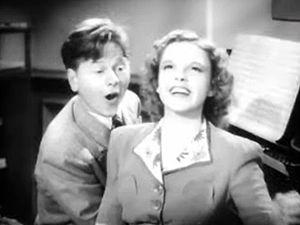
I'm Just Wild About Harry est une chanson écrite en 1921 pour la comédie musicale de Broadway Shuffle Along, dont la musique est composée par Eubie Blake et les paroles écrites par Noble Sissle. Sur scène, la chanson est à l'origine interprétée par l'actrice Lottie Gee, accompagnée par des chœurs.
Place au rythme est une comédie musicale américaine, musique de Richard Rodgers et lyrics de Lorenz Hart, créée le 14 avril 1937 au Shubert Theatre de Broadway. Elle a été adaptée en 1939 au cinéma par Busby Berkeley.